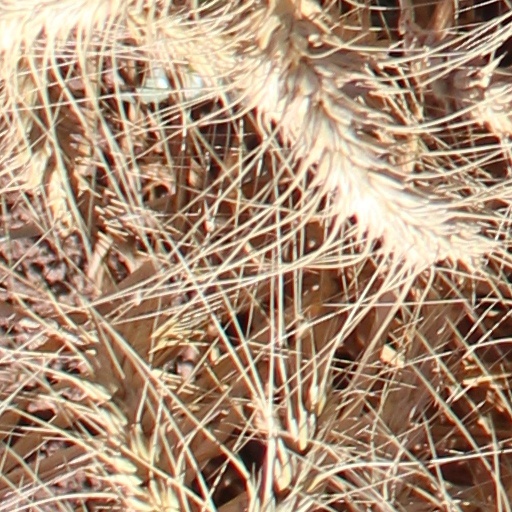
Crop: wheat